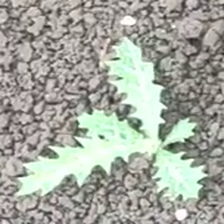
Weed species: Bilayat_(Mexicana_Argemone)